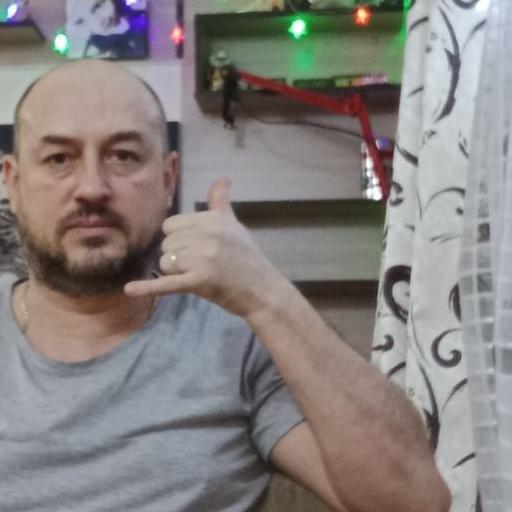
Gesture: call